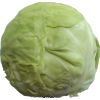
Label: Cabbage white 1